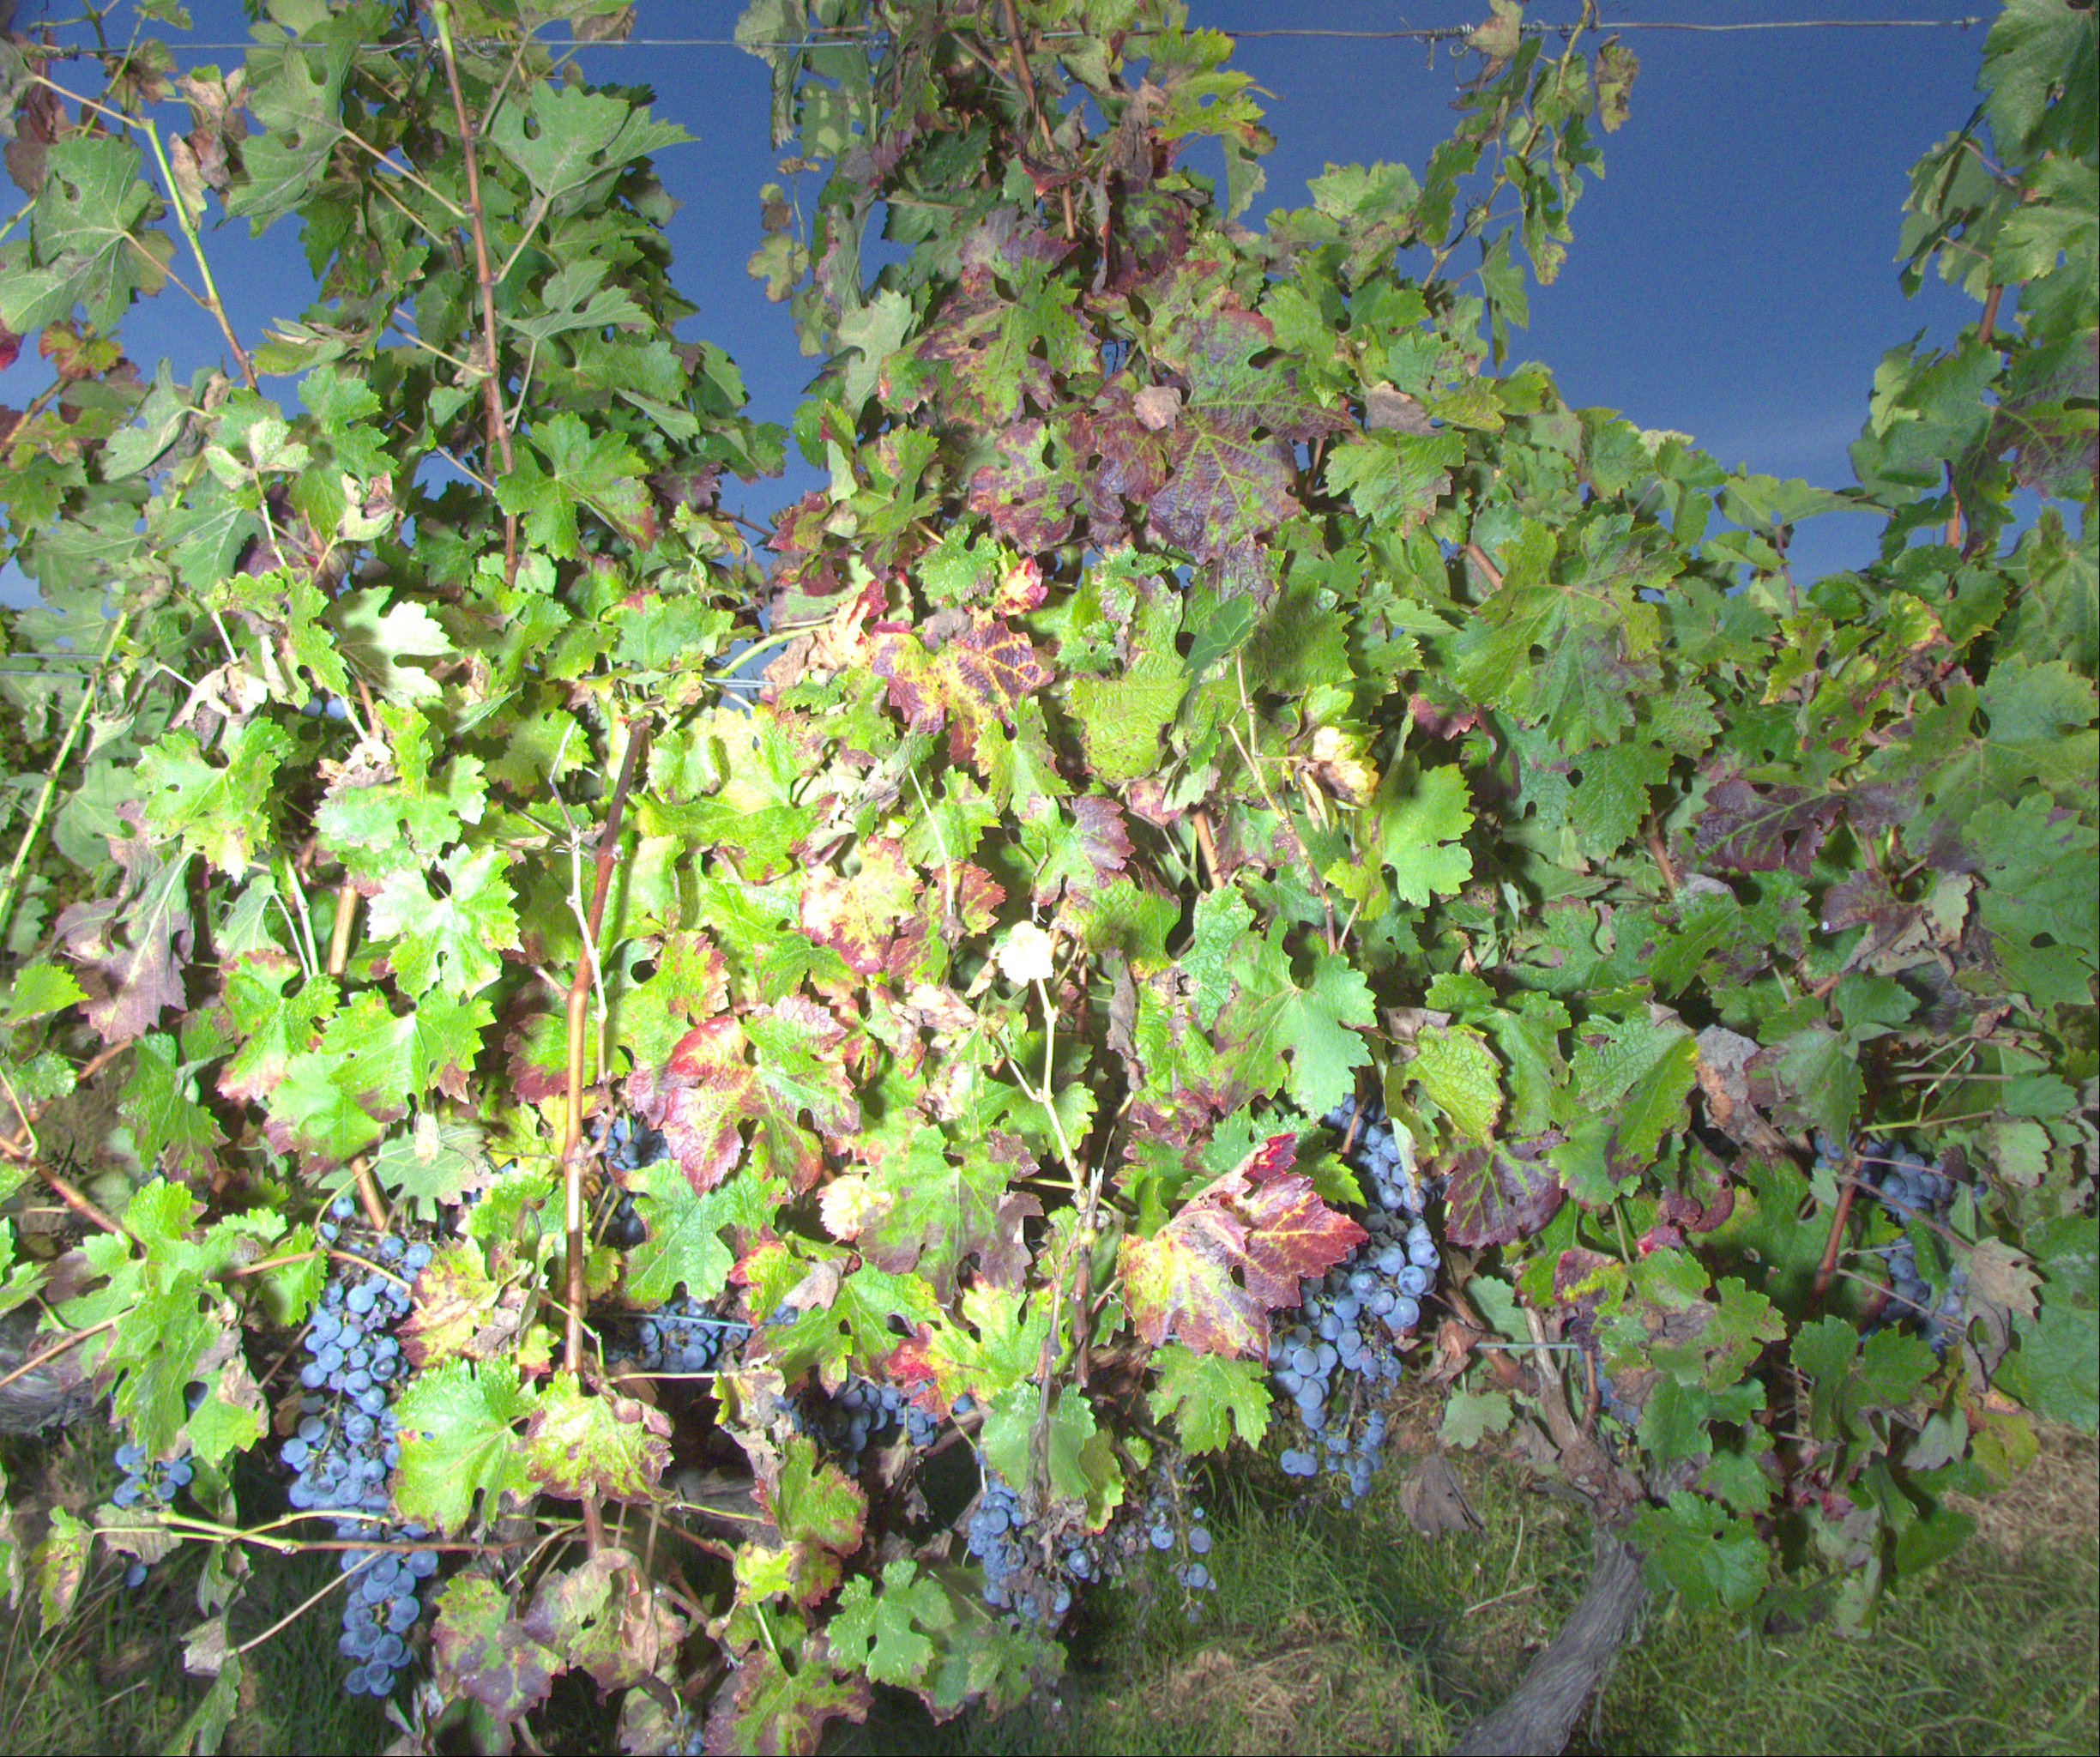
Grape variety: cabernet-sauvignon
Disease: confounding disease (conf+)